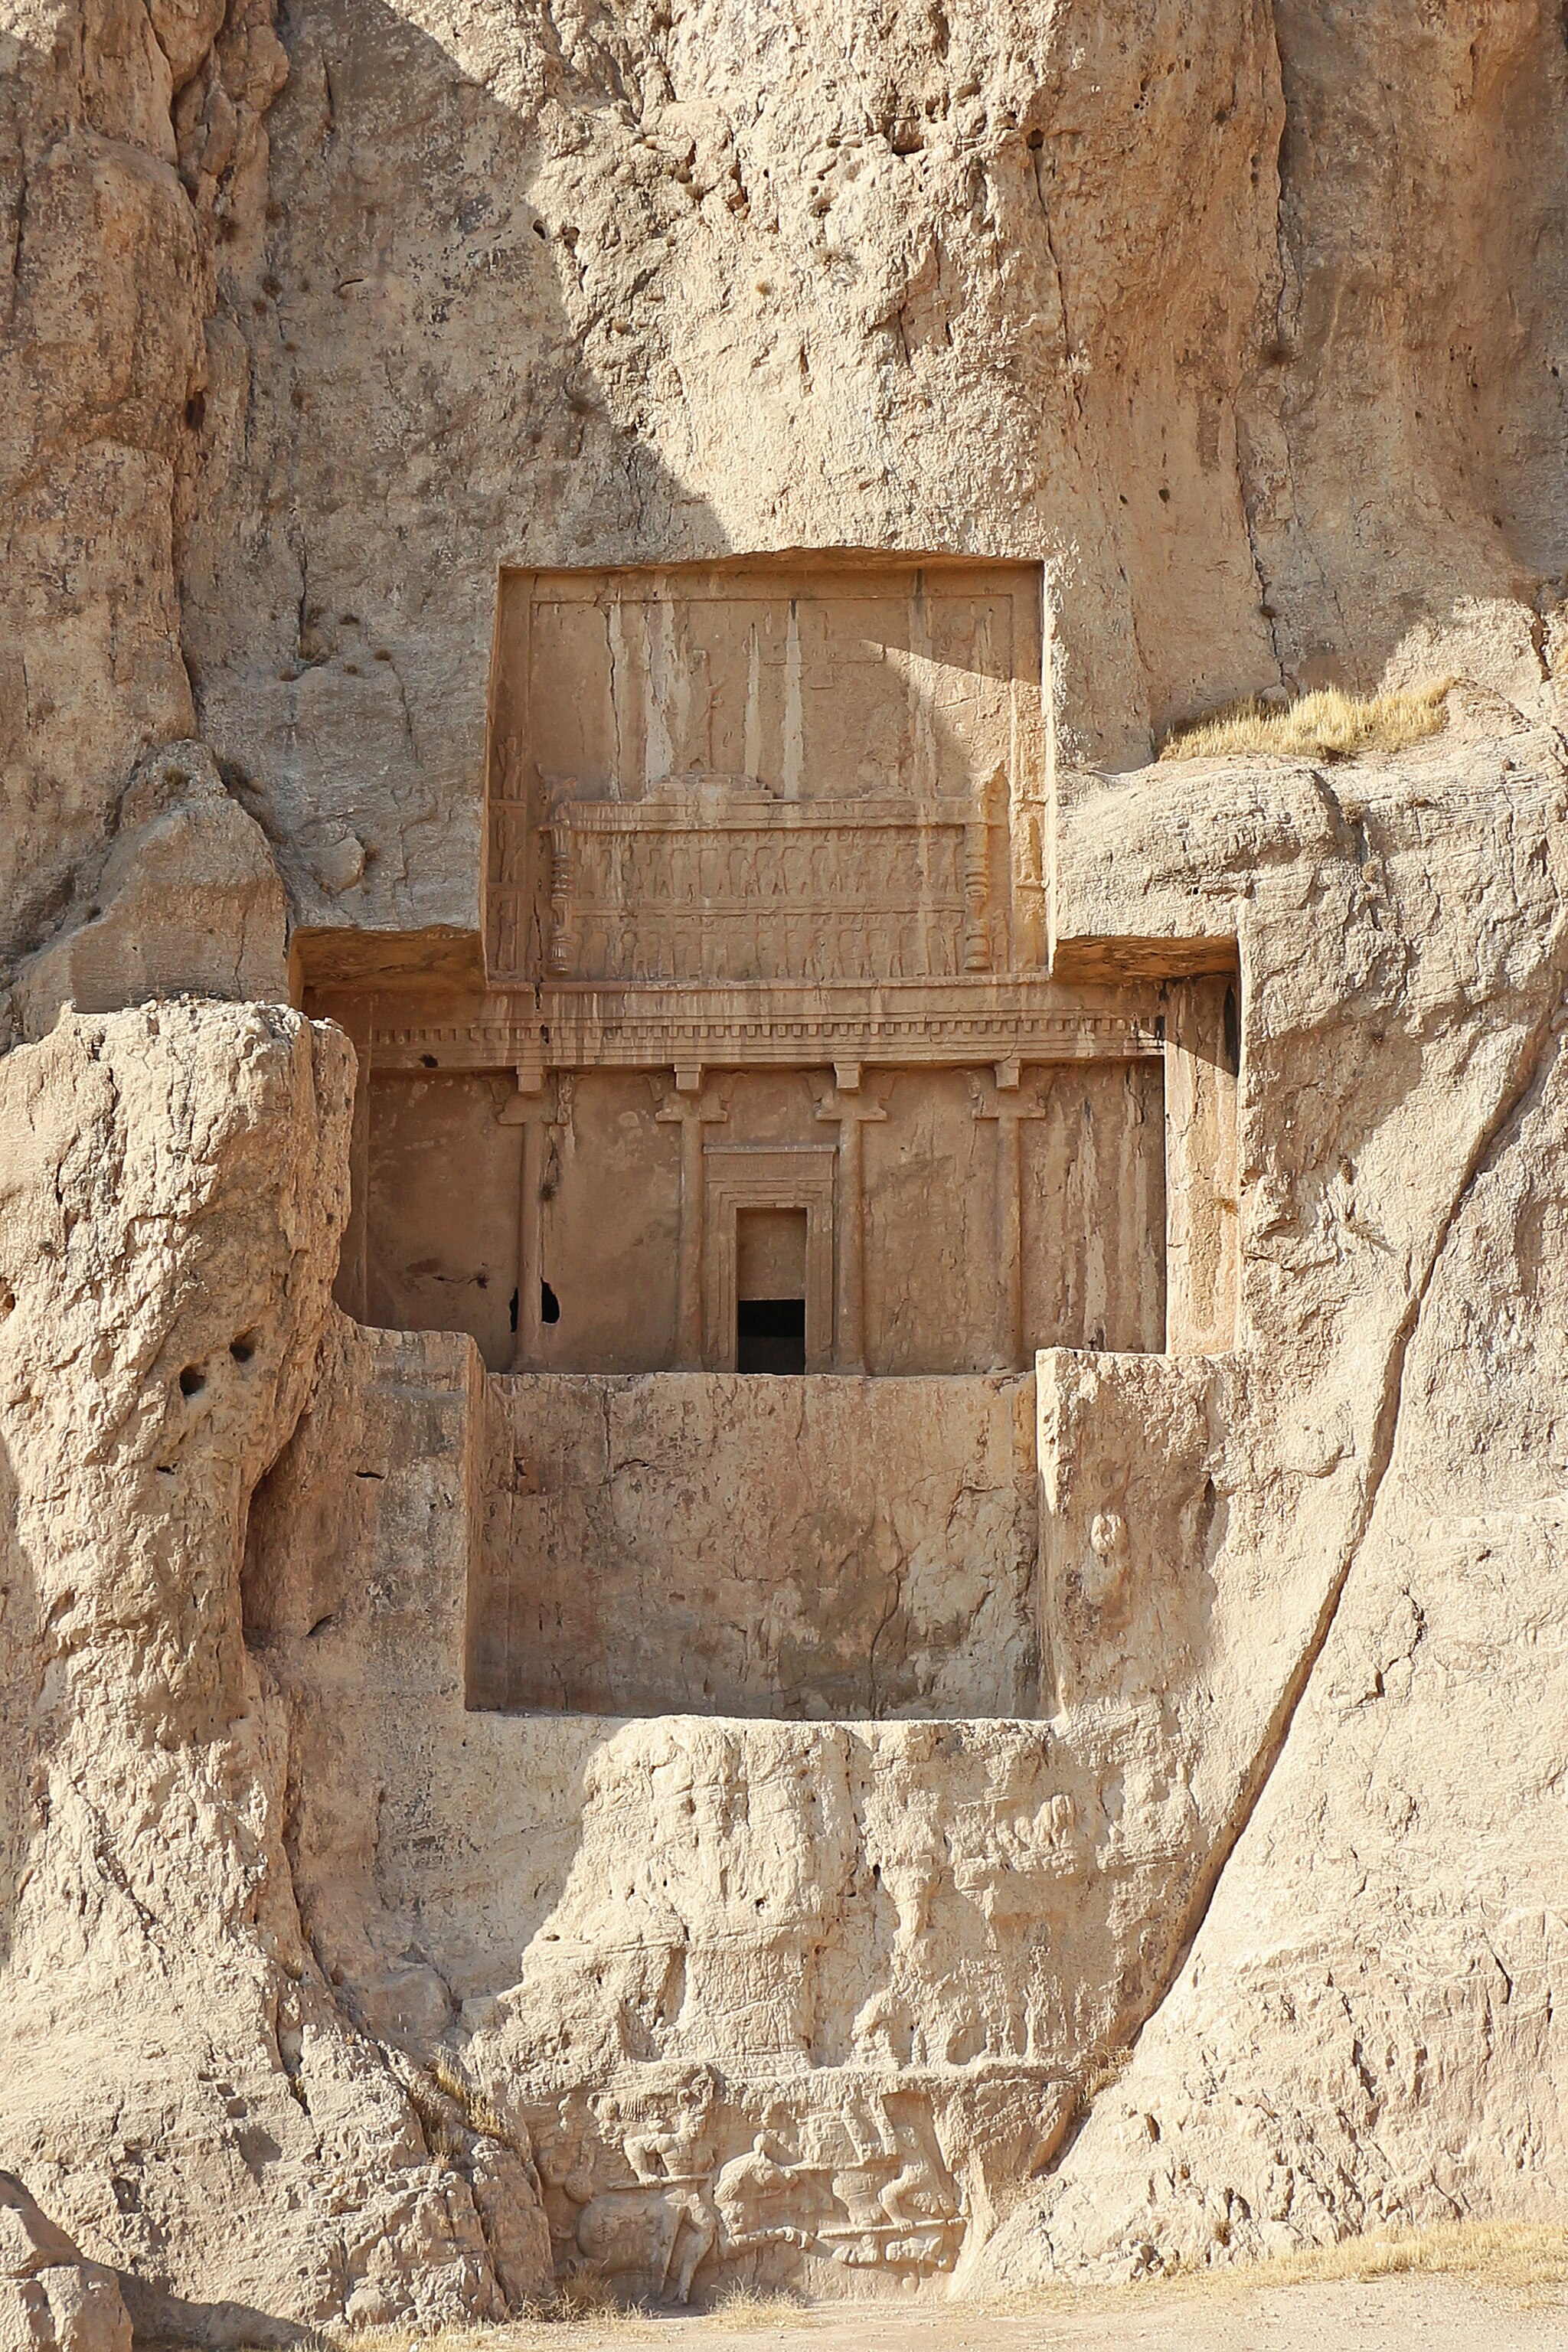
Title: Tomb of Artaxerxes I, Naqsh-e Rustam
Description: Tomb of Artaxerxes I, Naqsh-e Rustam, Iran
Date: 2016-10-27
Categories: GFDL, Tomb of Artaxerxes I, License migration redundant, CC-BY-SA-4.0,3.0,2.5,2.0,1.0, Self-published work, Iran photographs taken on 2016-10-27, October 2016 in Iran